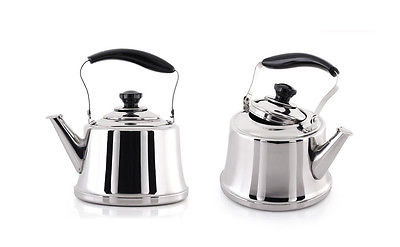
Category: kettle